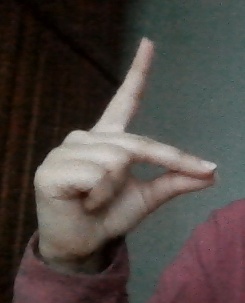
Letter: ta